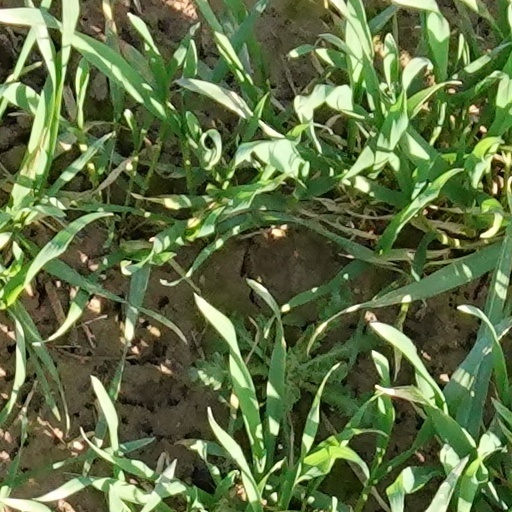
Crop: wheat